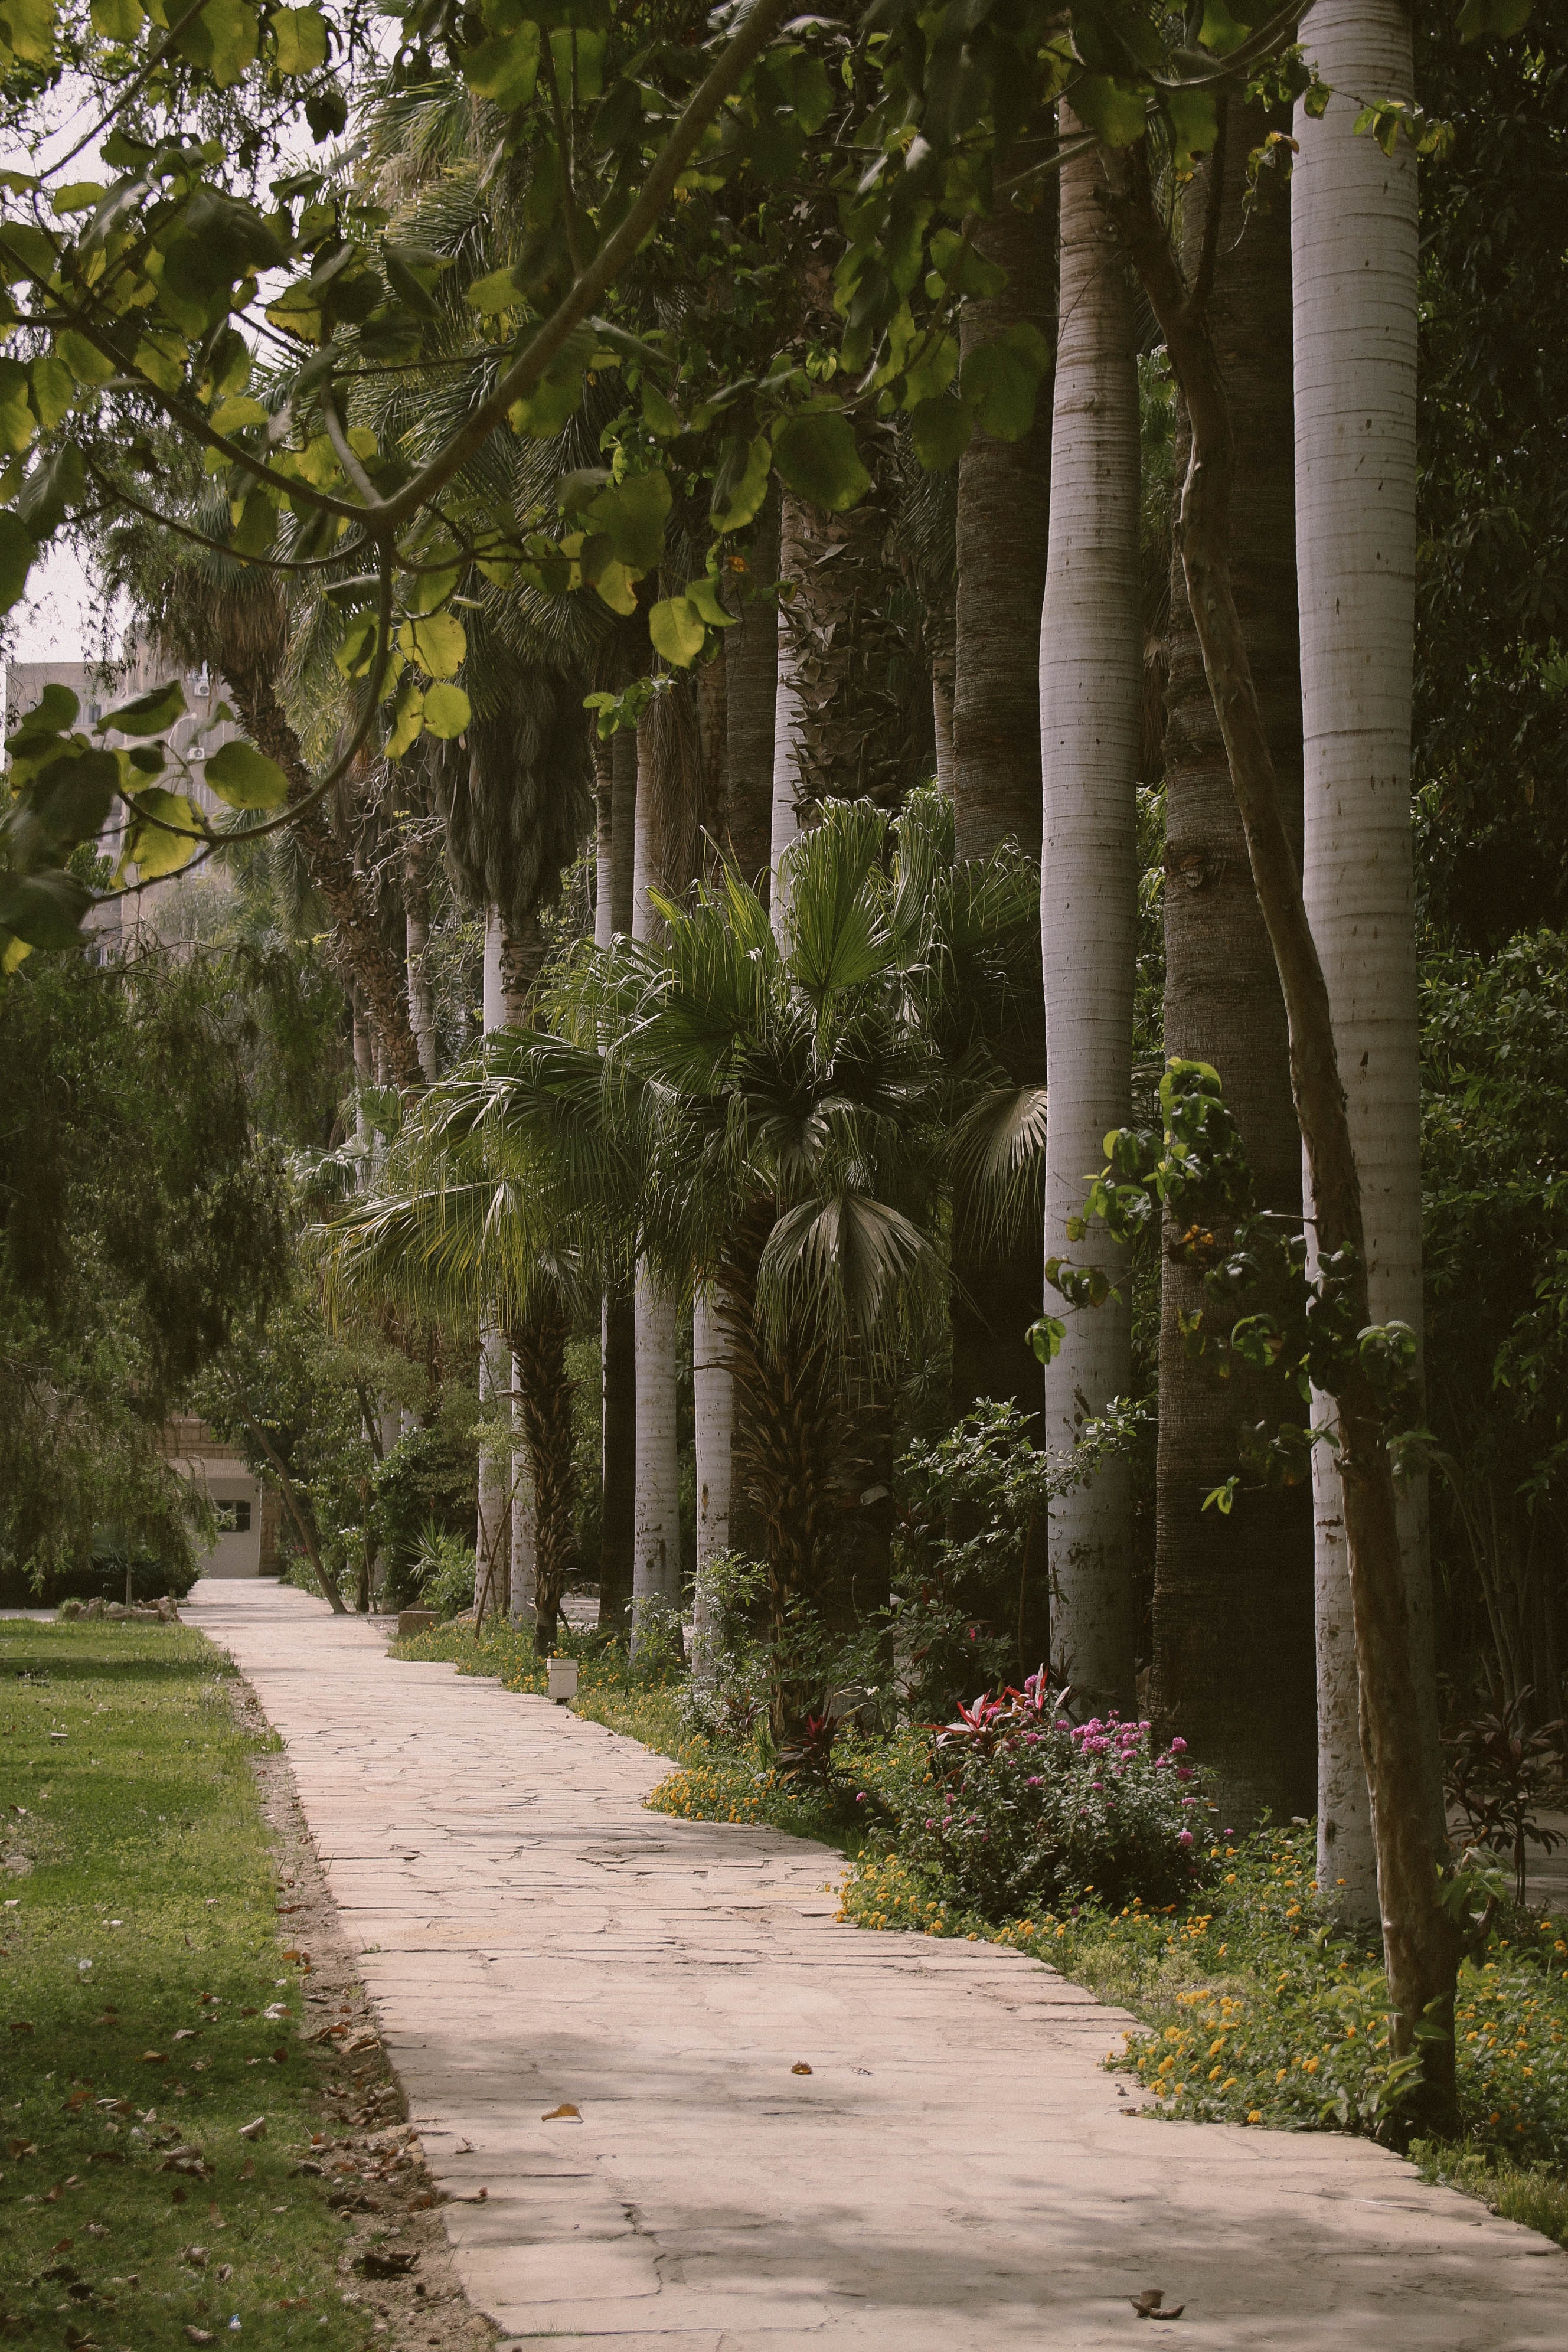
tree, vegetation, nature, natural environment, green, forest, walkway, woodland, leaf, woody plant, botany, plant, path, grove, trunk, biome, road, grass, sunlight, spring, grass family, infrastructure, branch, thoroughfare, trail, street, plantation, garden, old growth forest, wood, landscape, road surface, house, plant stem, park, shrub, lane, national park, sidewalk, temperate broadleaf and mixed forest, alley, estate, nonbuilding structure, shade, state park